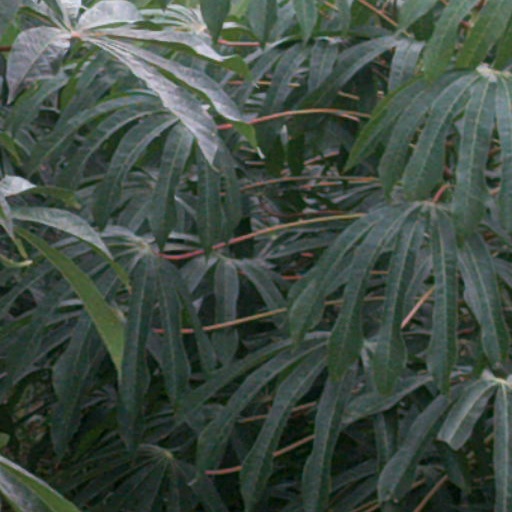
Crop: cassava